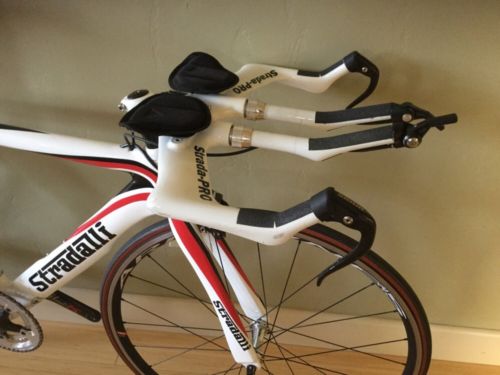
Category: bicycle